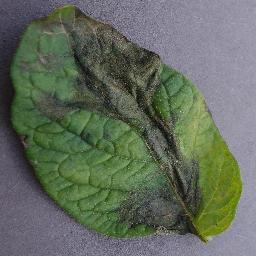
Label: Potato___Late_blight